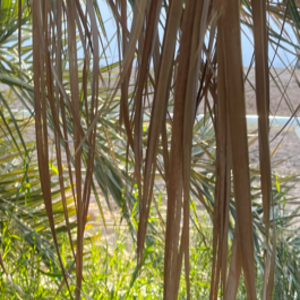
Label: Fusarium Wilt